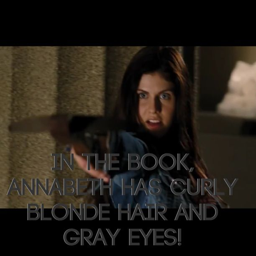
things wrong with the movie !